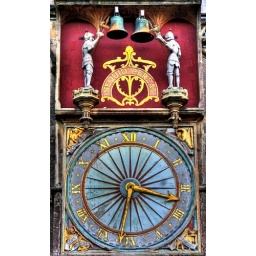
Tihs clock is set in the walls of Wells Cathedral. Wells is the smallest city in the UK with a population of only twelve thousand.